Draper Laboratory

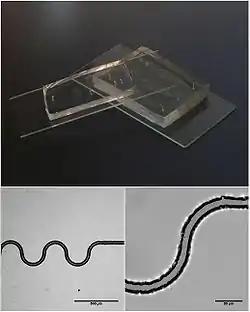
Microfluidic devices have the potential for implantation in humans to deliver corrective therapies.

In 2010 Draper Laboratory and MIT collaborated with two other partners as part of the Next Giant Leap team to win a grant towards achieving the Google Lunar X Prize send the first privately funded robot to the Moon. To qualify for the prize, the robot must travel 500 meters across the lunar surface and transmit video, images and other data back to Earth. A team developed a "Terrestrial Artificial Lunar and Reduced Gravity Simulator" to simulate operations in the space environment, using Draper Laboratory's guidance, navigation and control algorithm for reduced gravity.